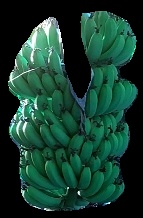
Variety: pachbale
Grade: grade1